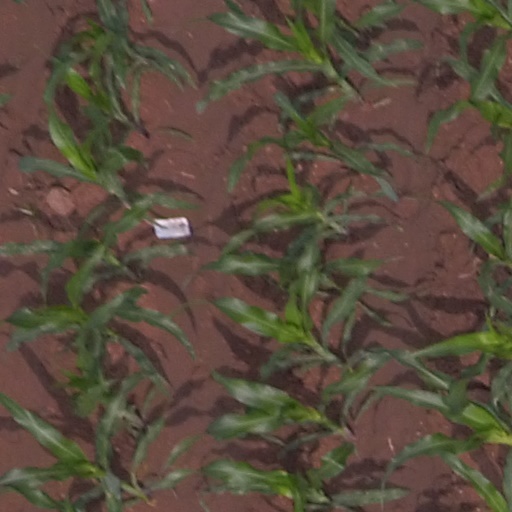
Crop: maize; corn